Iskra (film)

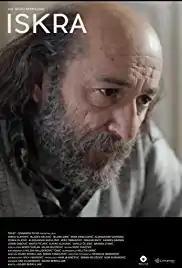
Film poster

Iskra is a 2017 Montenegrin drama film directed by Gojko Berkuljan. It was selected as the Montenegrin entry for the Best Foreign Language Film at the 91st Academy Awards, but it was not nominated.